Wheat

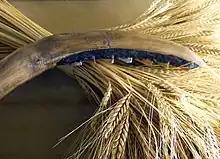
Sickles with stone microblades were used to harvest wheat in the Neolithic period,

Hunter-gatherers in West Asia harvested wild wheats for thousands of years before they were domesticated, perhaps as early as 21,000 BC, but they formed a minor component of their diets. In this phase of pre-domestication cultivation, early cultivars were spread around the region and slowly developed the traits that came to characterise their domesticated forms.